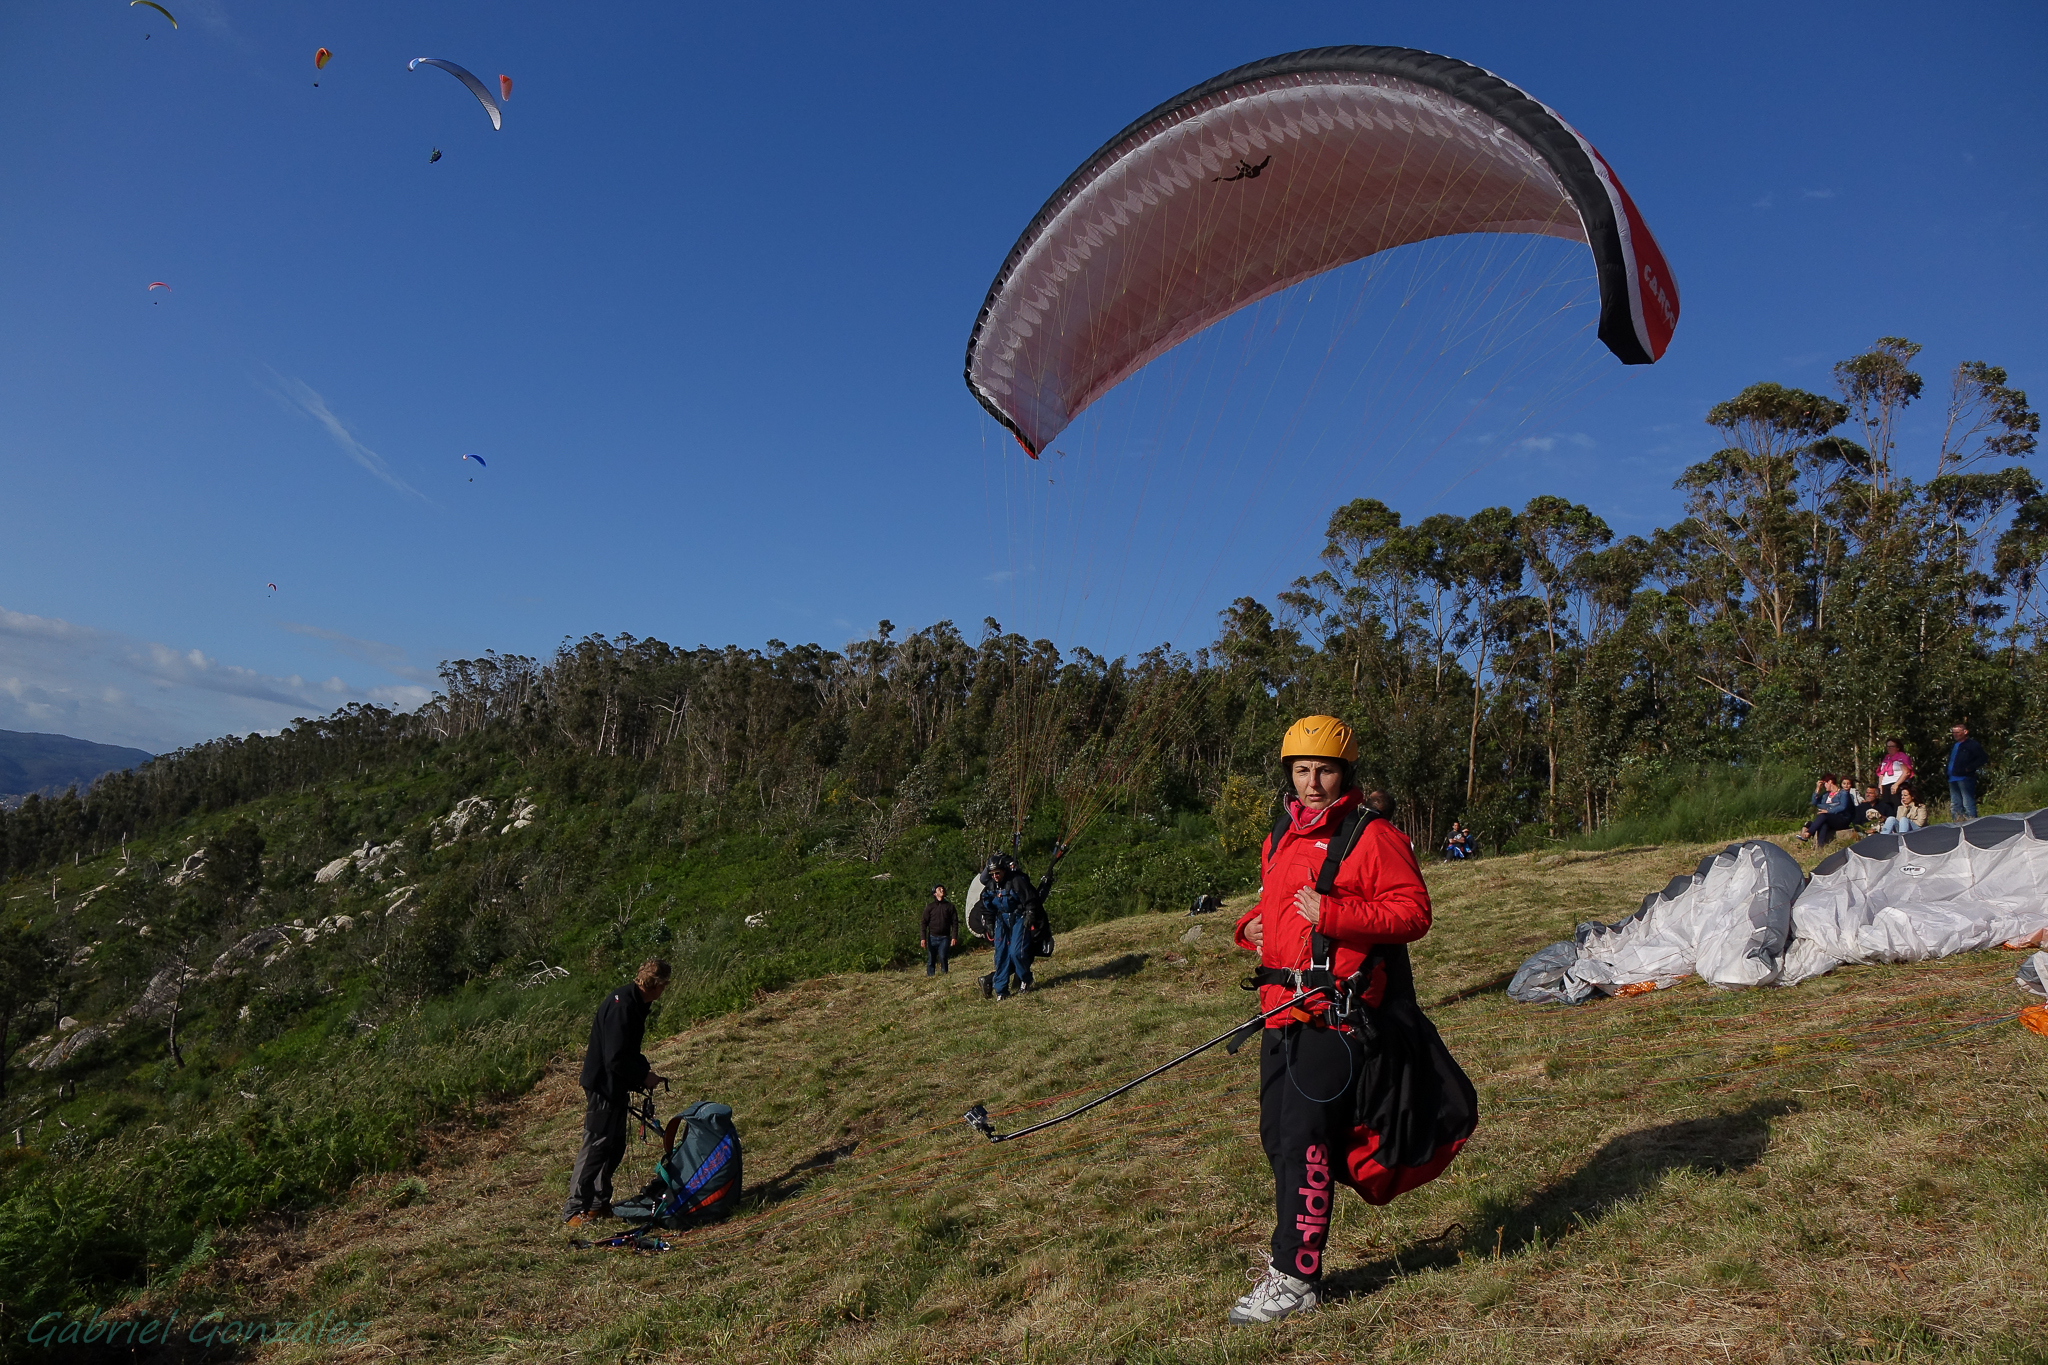
landscape, extreme sport, paragliding, spain, sports, galicia, pontevedra, paisajes, espana, ggl1, gaby1, sonyrx10, parapente, parachuting, air sports, windsports